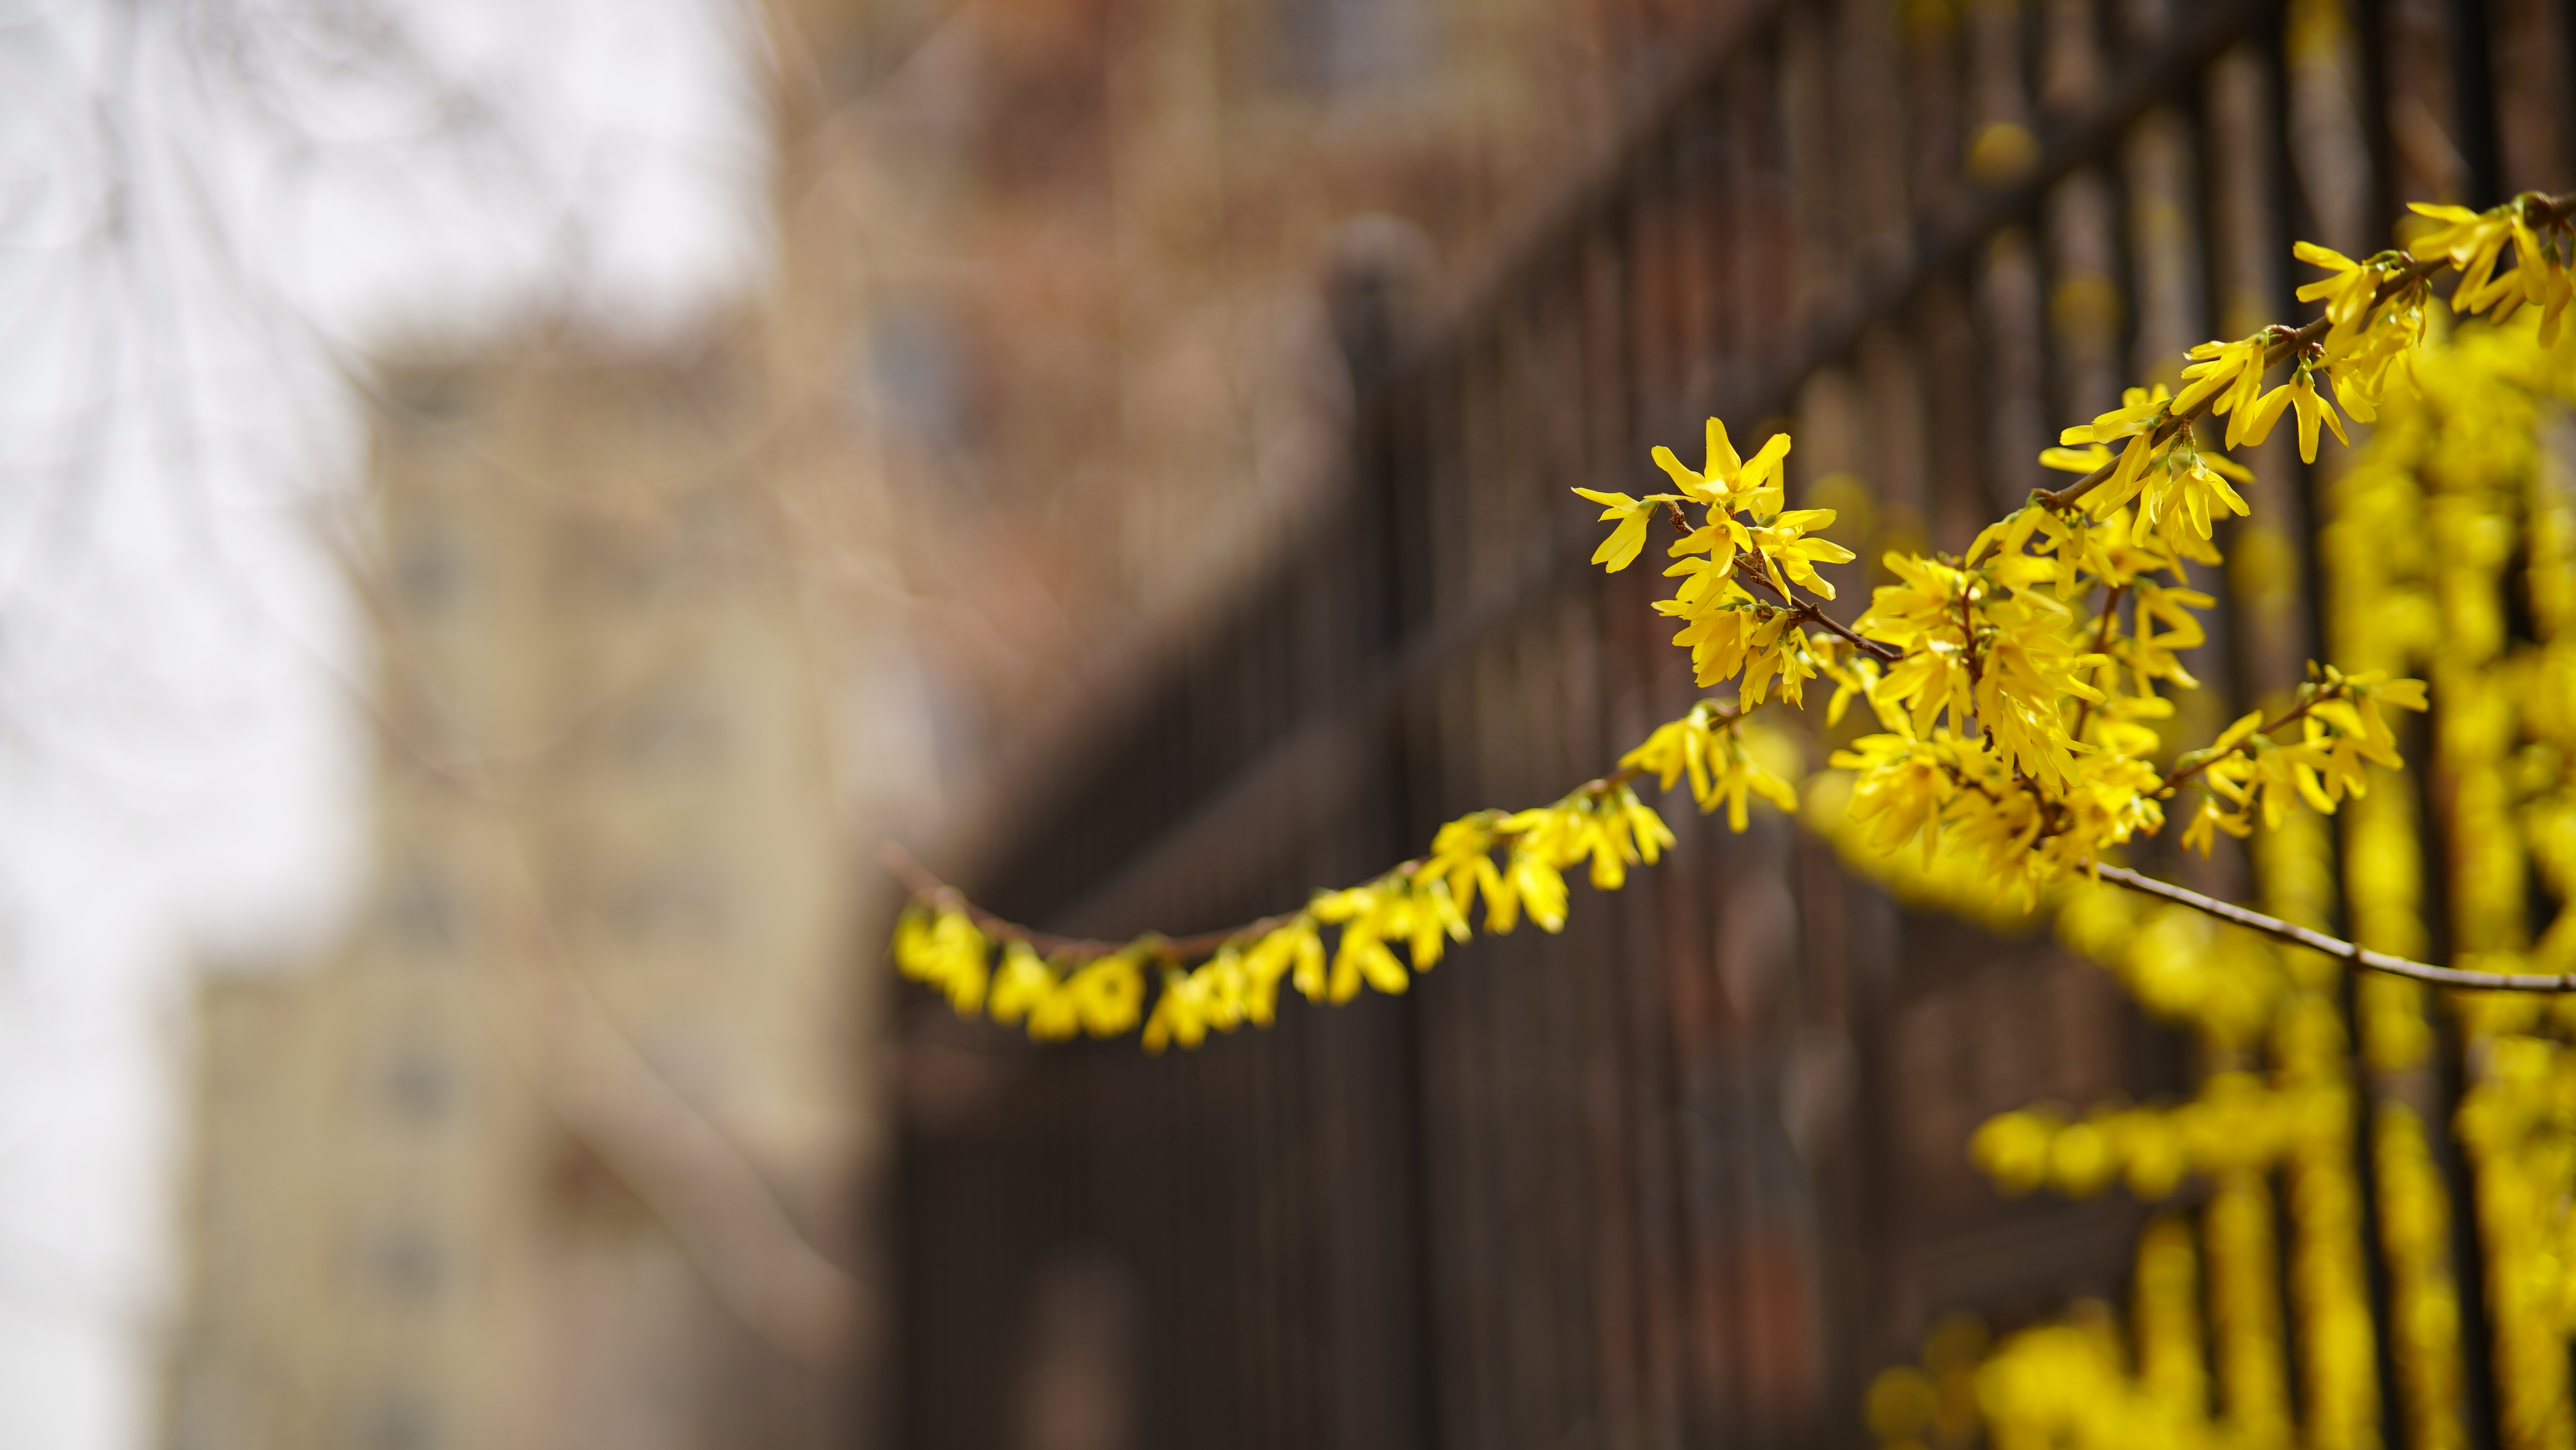
flower, plant, wood, twig, trunk, font, tree, insect, flowering plant, grass, wire fencing, wildlife, beak, wildflower, metal, barbed wire, plant stem, wire, macro photography, signage, landscape, sign, autumn, petal, road